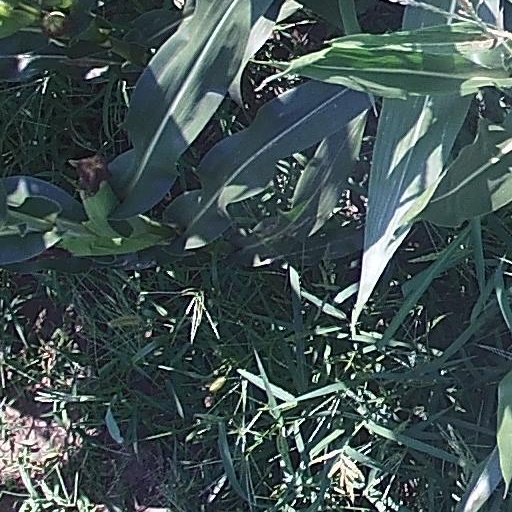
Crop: maize; corn